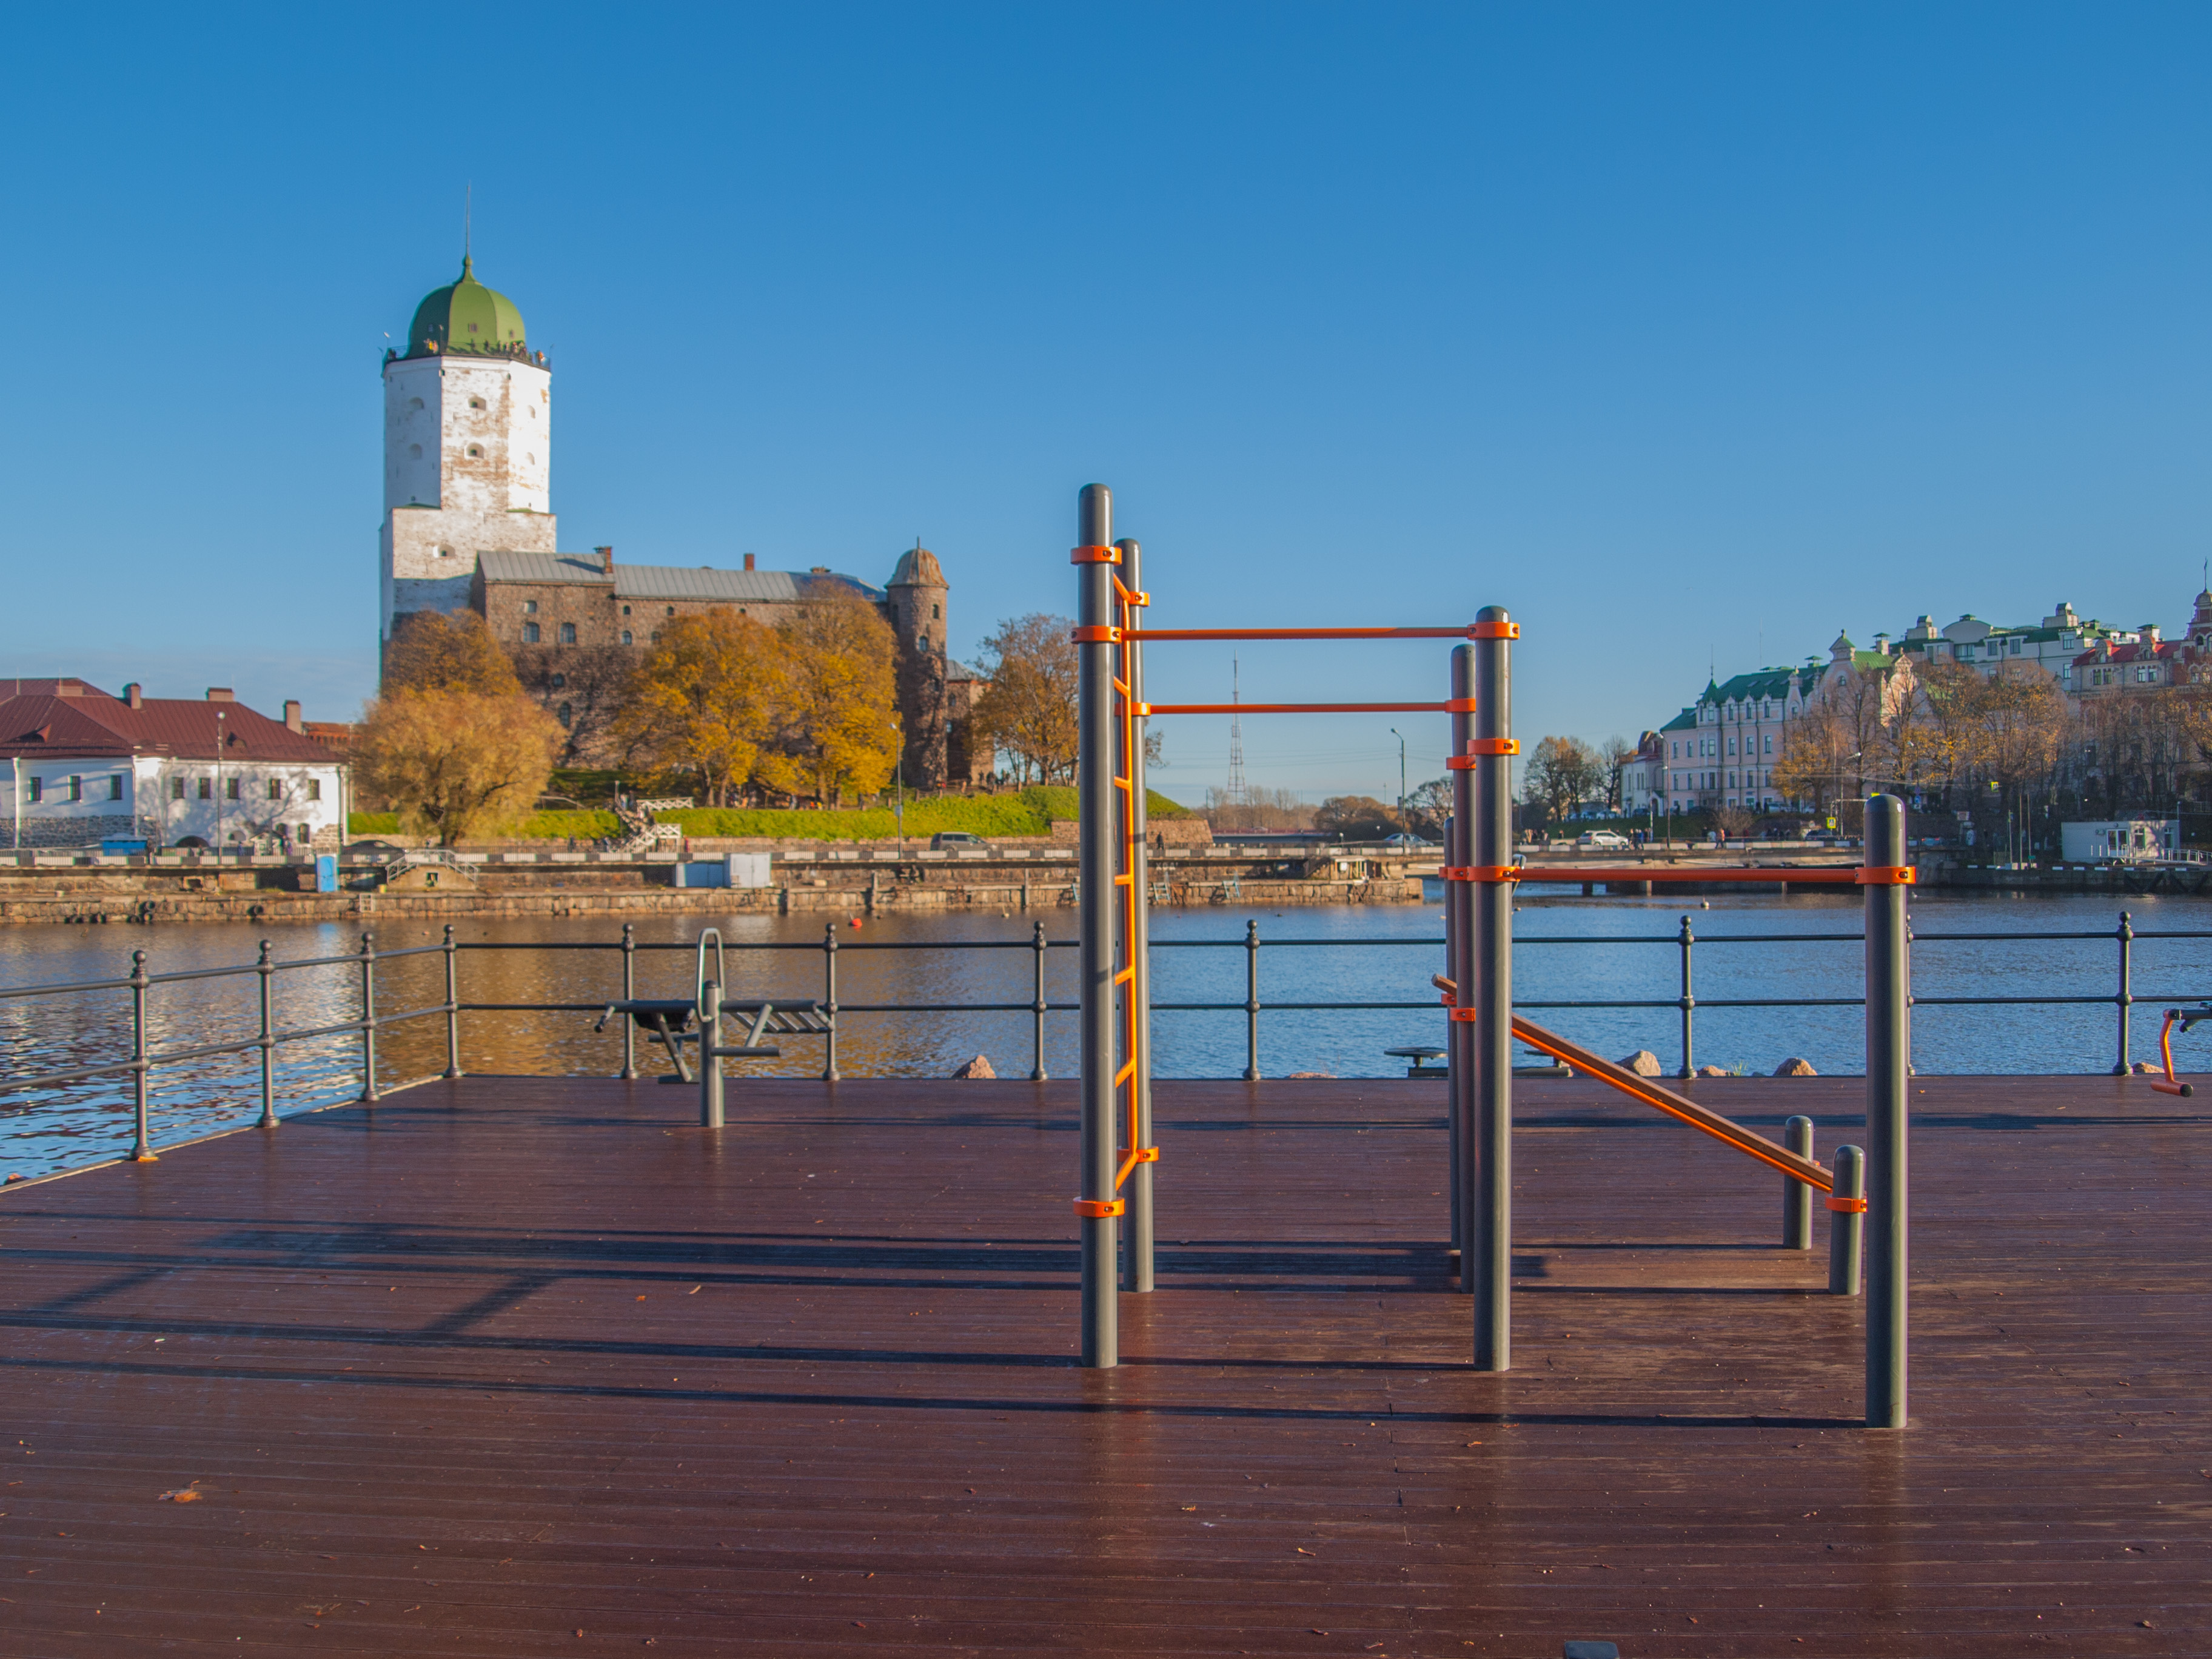
image, sky, water, town, public space, morning, architecture, city, river, building, cloud, guard rail, leisure, winter, sea, evening, metal, tourism